Hot Wheels Ultimate Racing

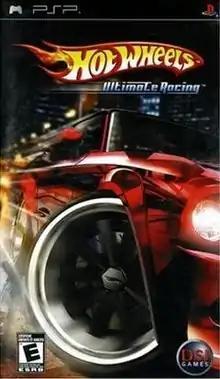
North American cover art

Hot Wheels Ultimate Racing is a 2007 racing video game developed by Italian company Raylight Studios and published by DSI Games for the PlayStation Portable (PSP) exclusively. The game is based on the Hot Wheels toy line which manufactured by Mattel.